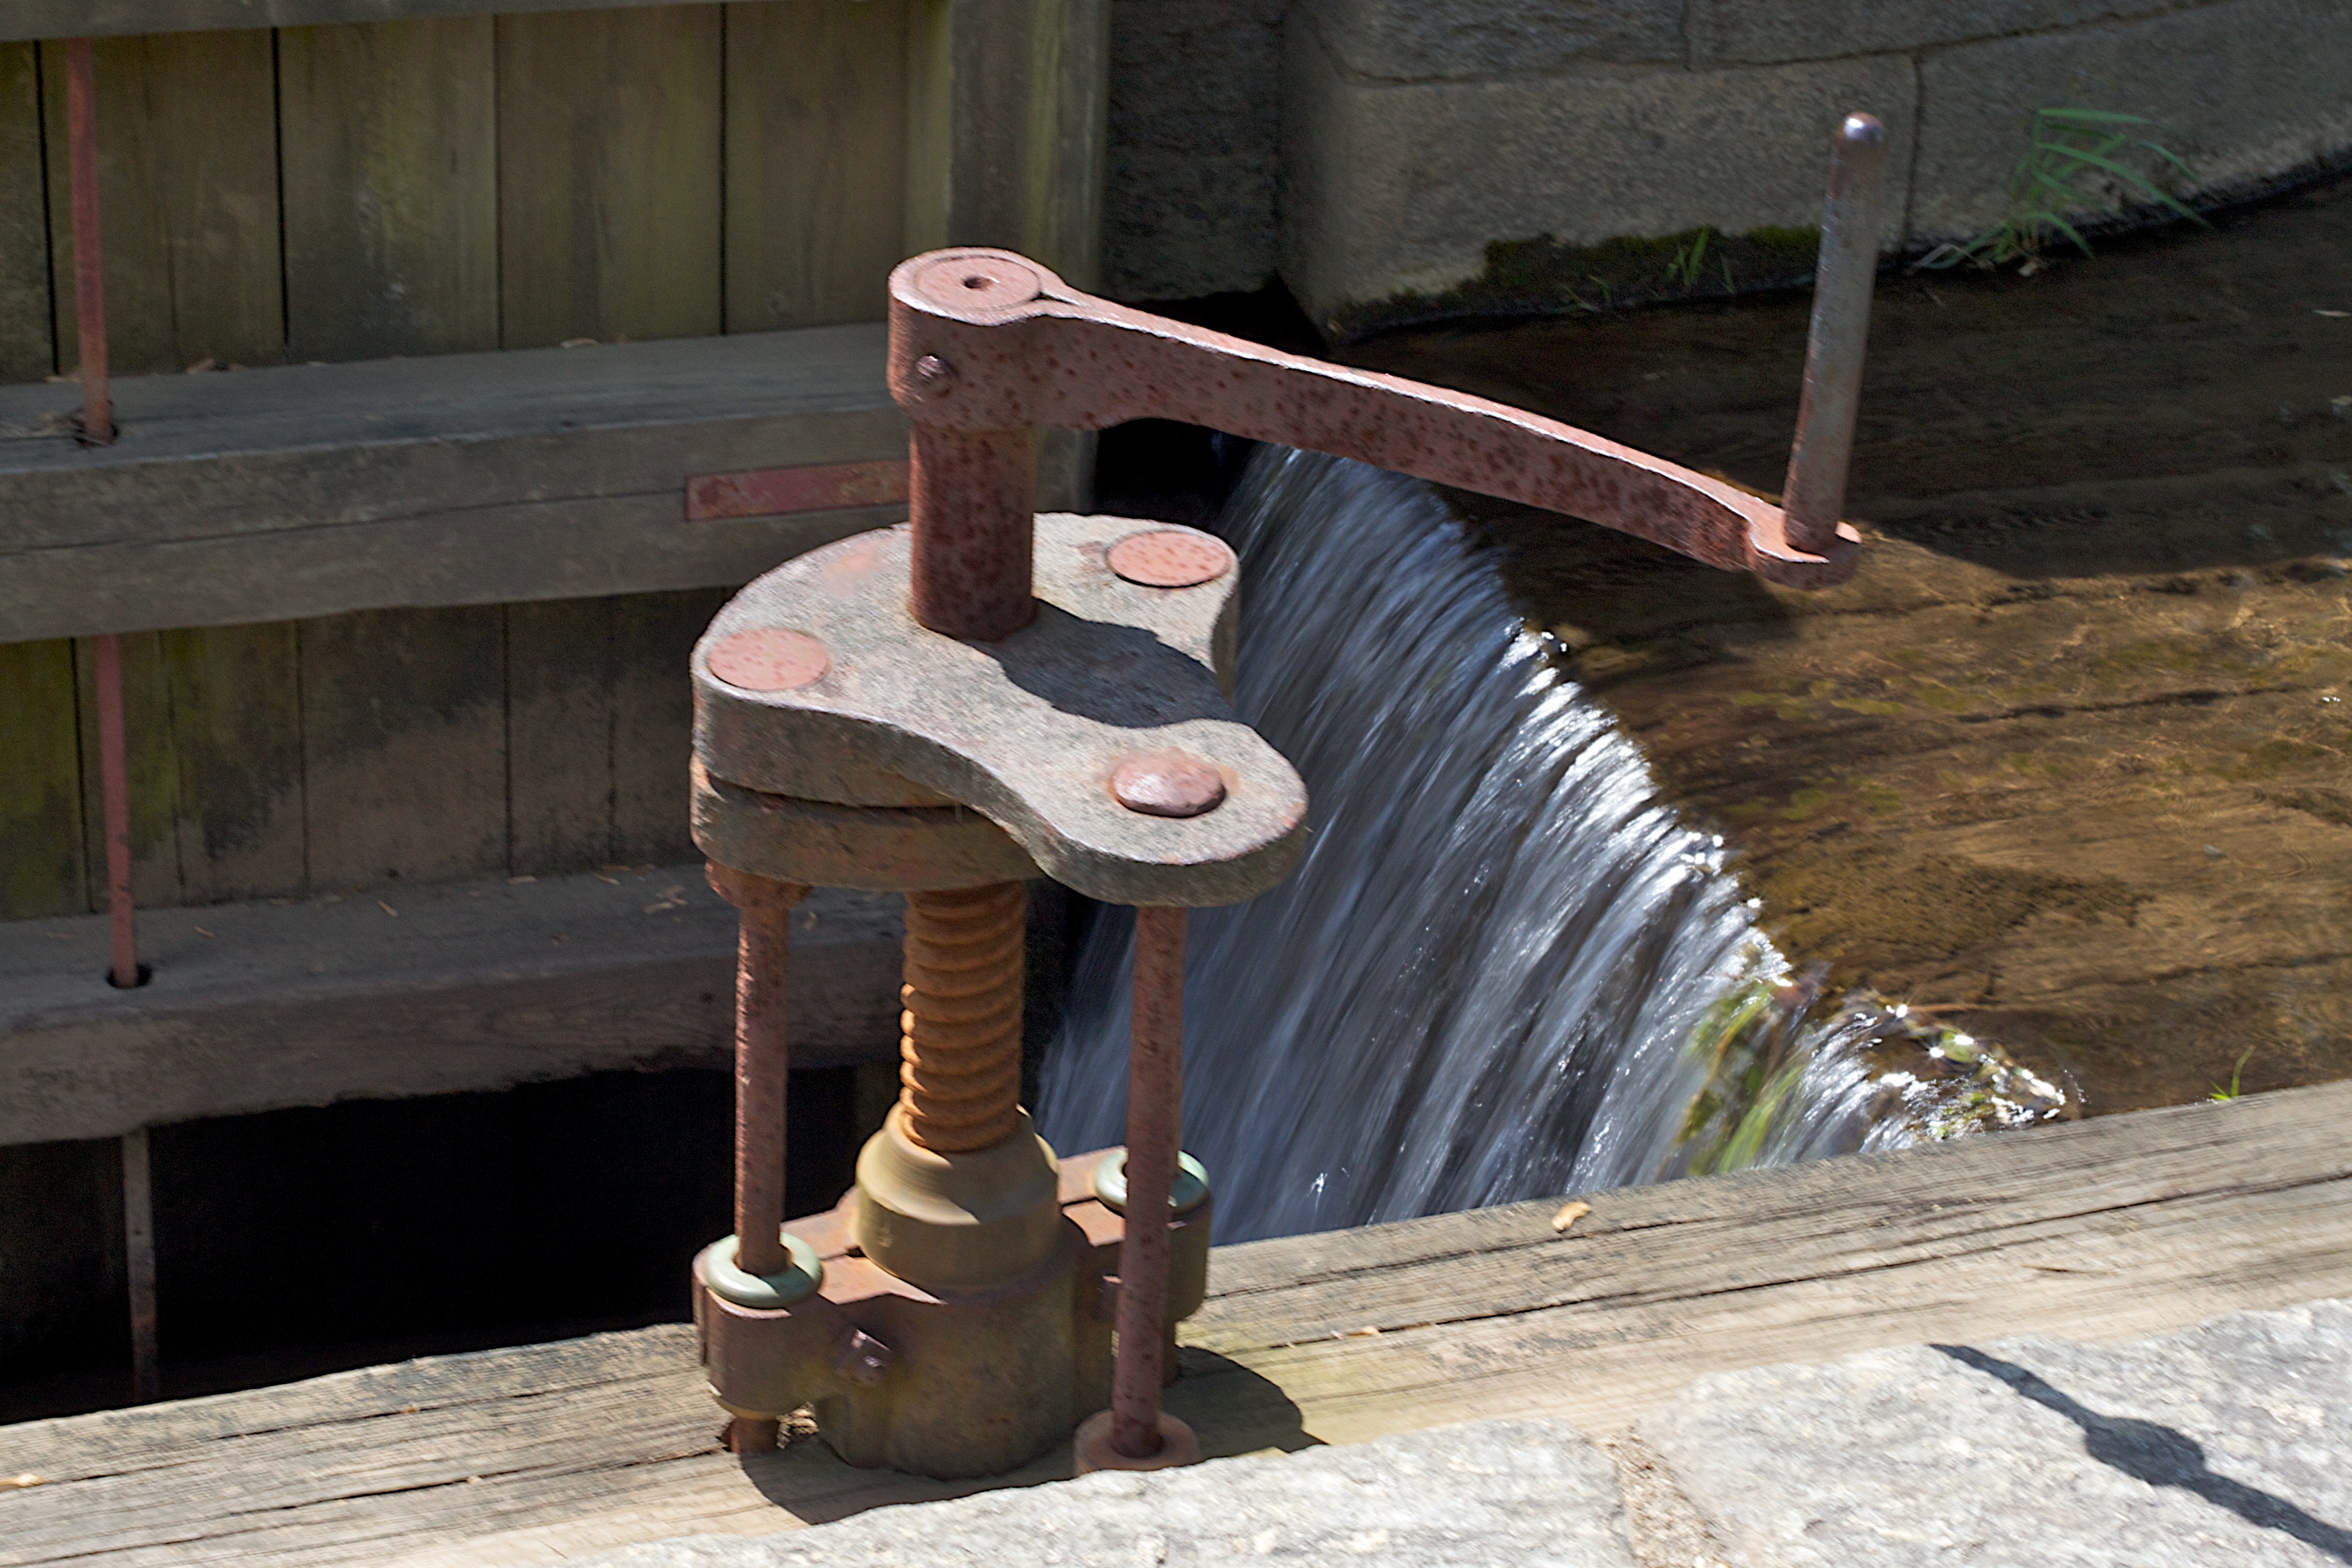
wood, statue, sitting, furniture, sculpture, art, carving, human positions